I Sailed with Magellan

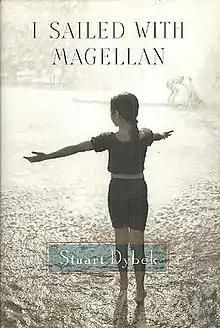
First edition

I Sailed with Magellan is a "novel-in-stories" by Stuart Dybek, published in 2003 by Farrar, Straus and Giroux.